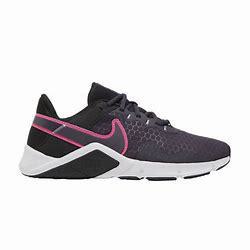
Brand: Nike
Model: Legend Essential 2